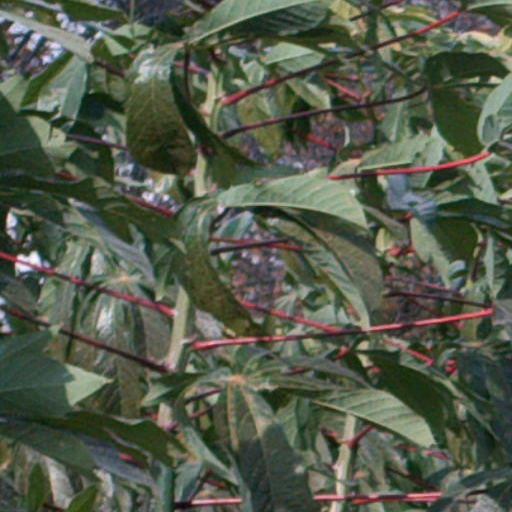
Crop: cassava